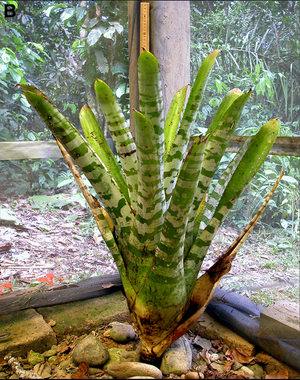
Aechmea zebrina est une espèce de plantes de la famille des Bromeliaceae qui se rencontre de la Colombie à l'Équateur.